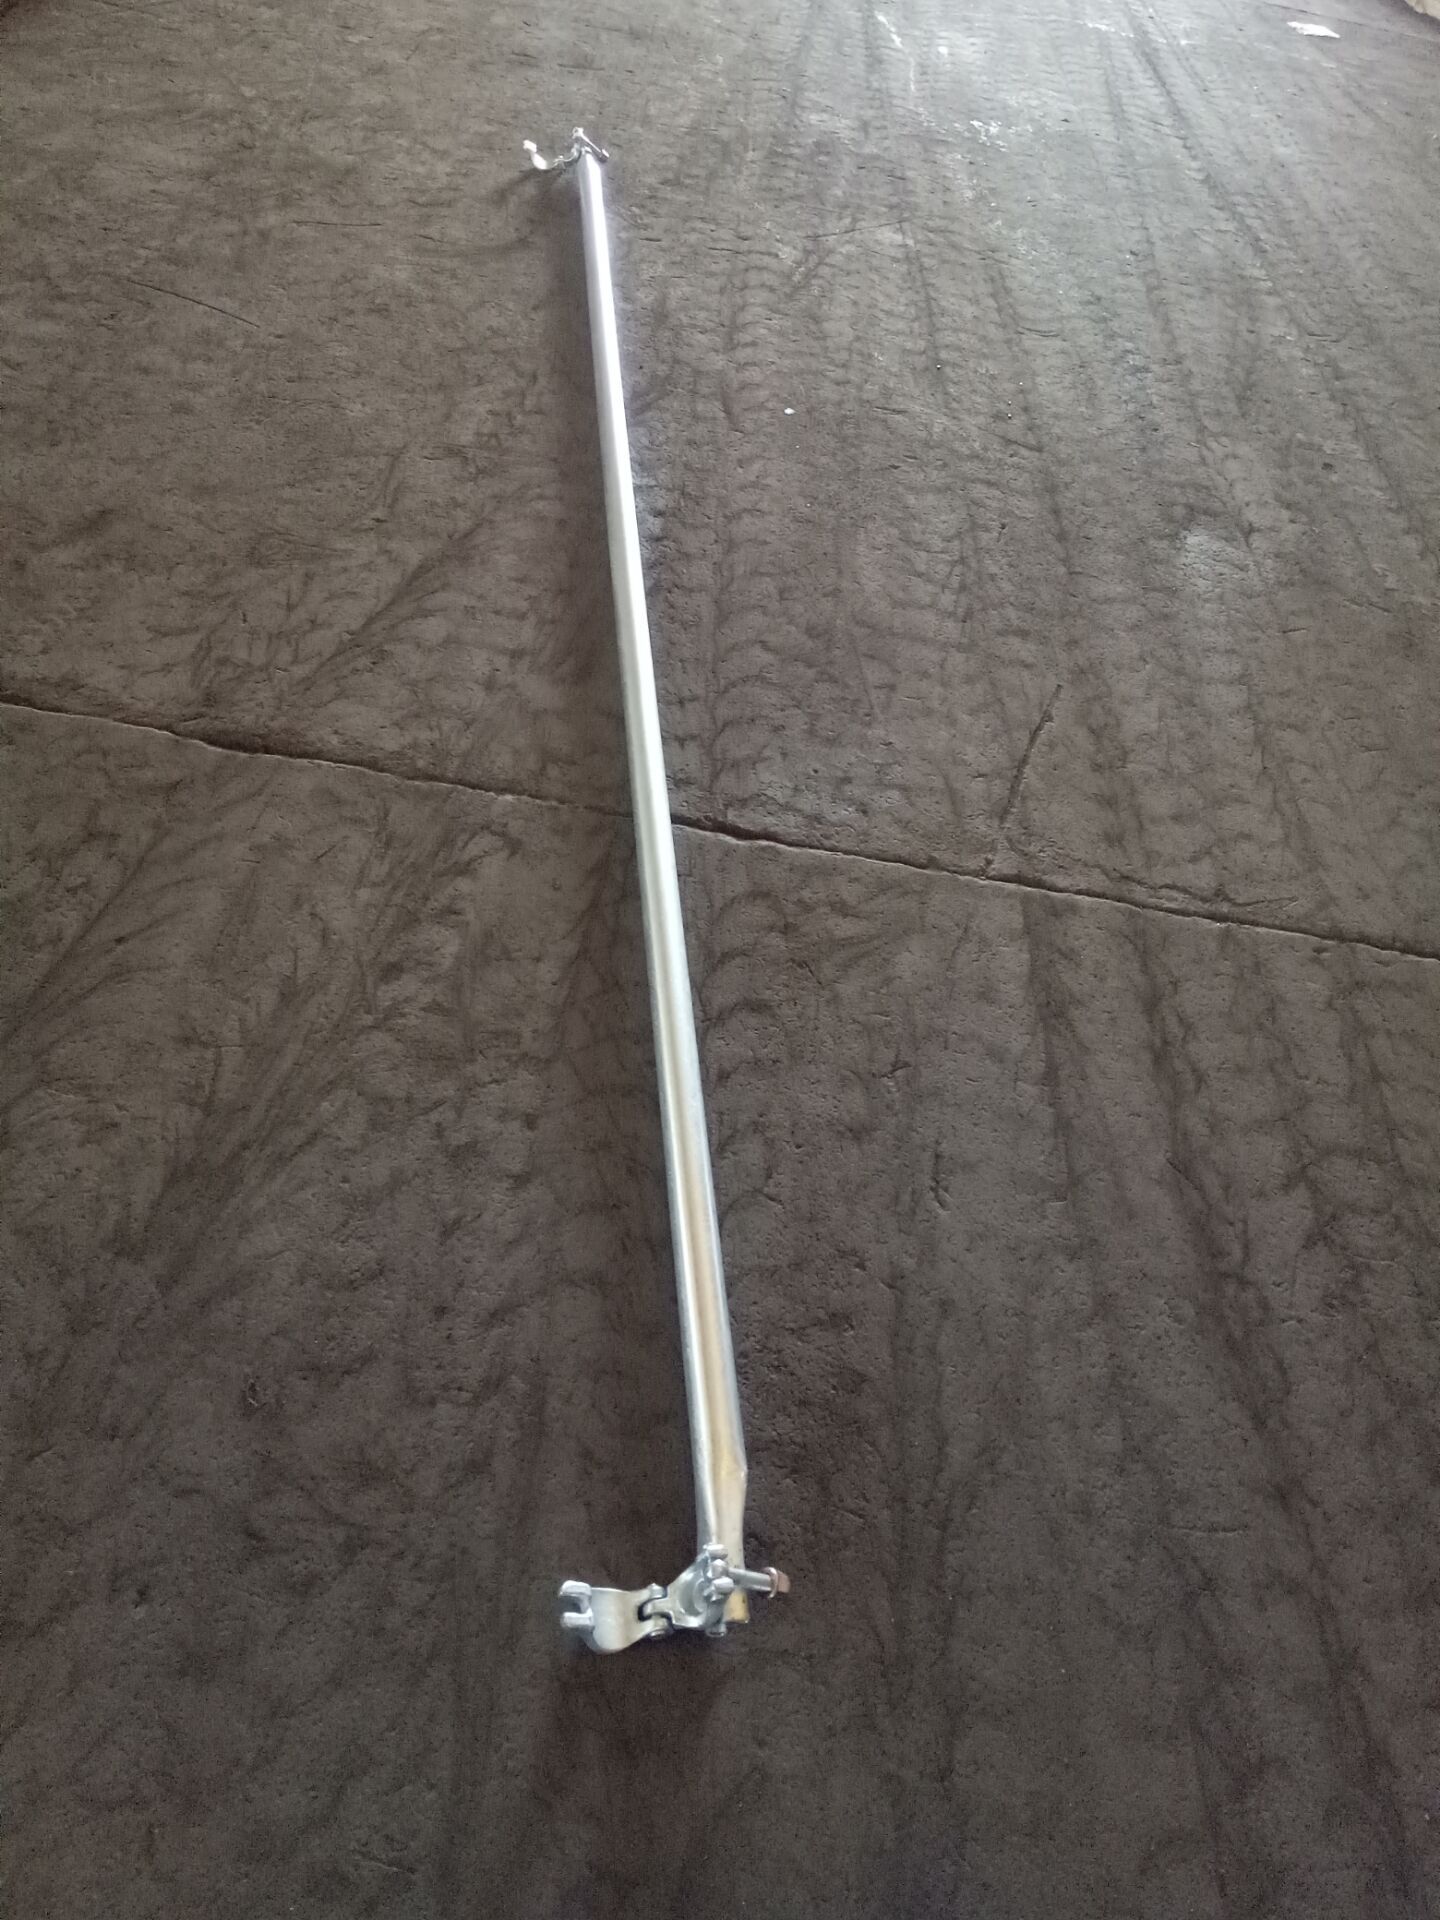
brace, floor, flooring, asphalt